Phillip Jungman

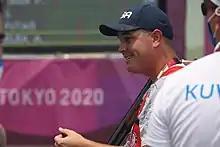
Phillip Jungman competing in men’s skeet at the 2020 Summer Olympic Games

Phillip Russell Jungman (born June 11, 1995) is an American sport shooter. He represented the United States at the 2020 Summer Olympics in Tokyo where he placed 15th with a score of 120 targets out of a possible 125. His notable accomplishments include: